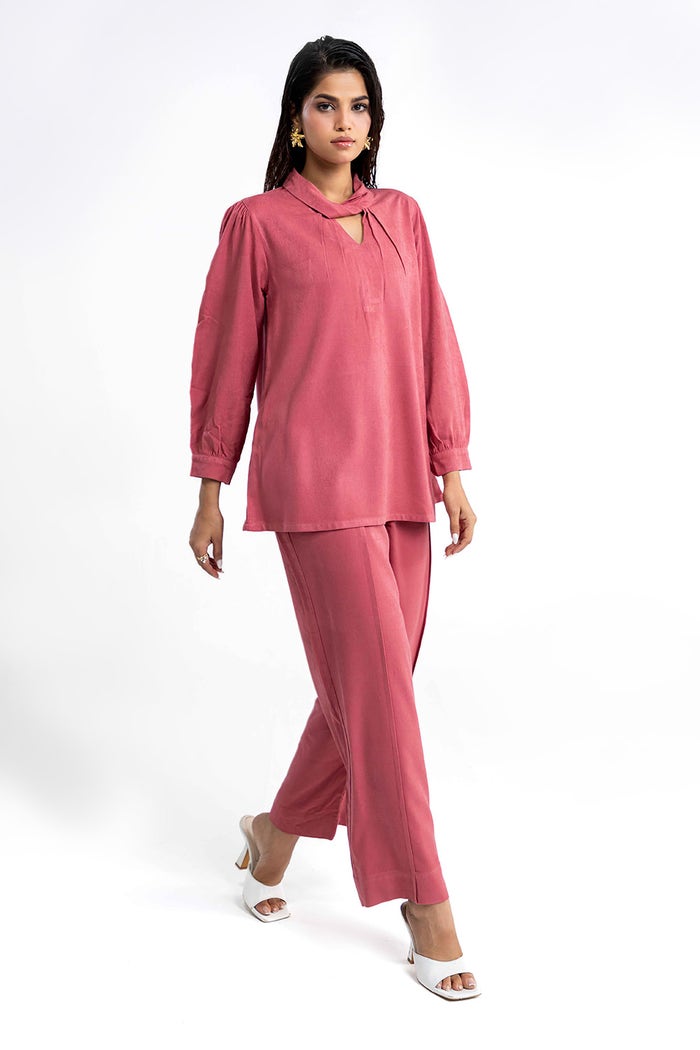
pink karla pants